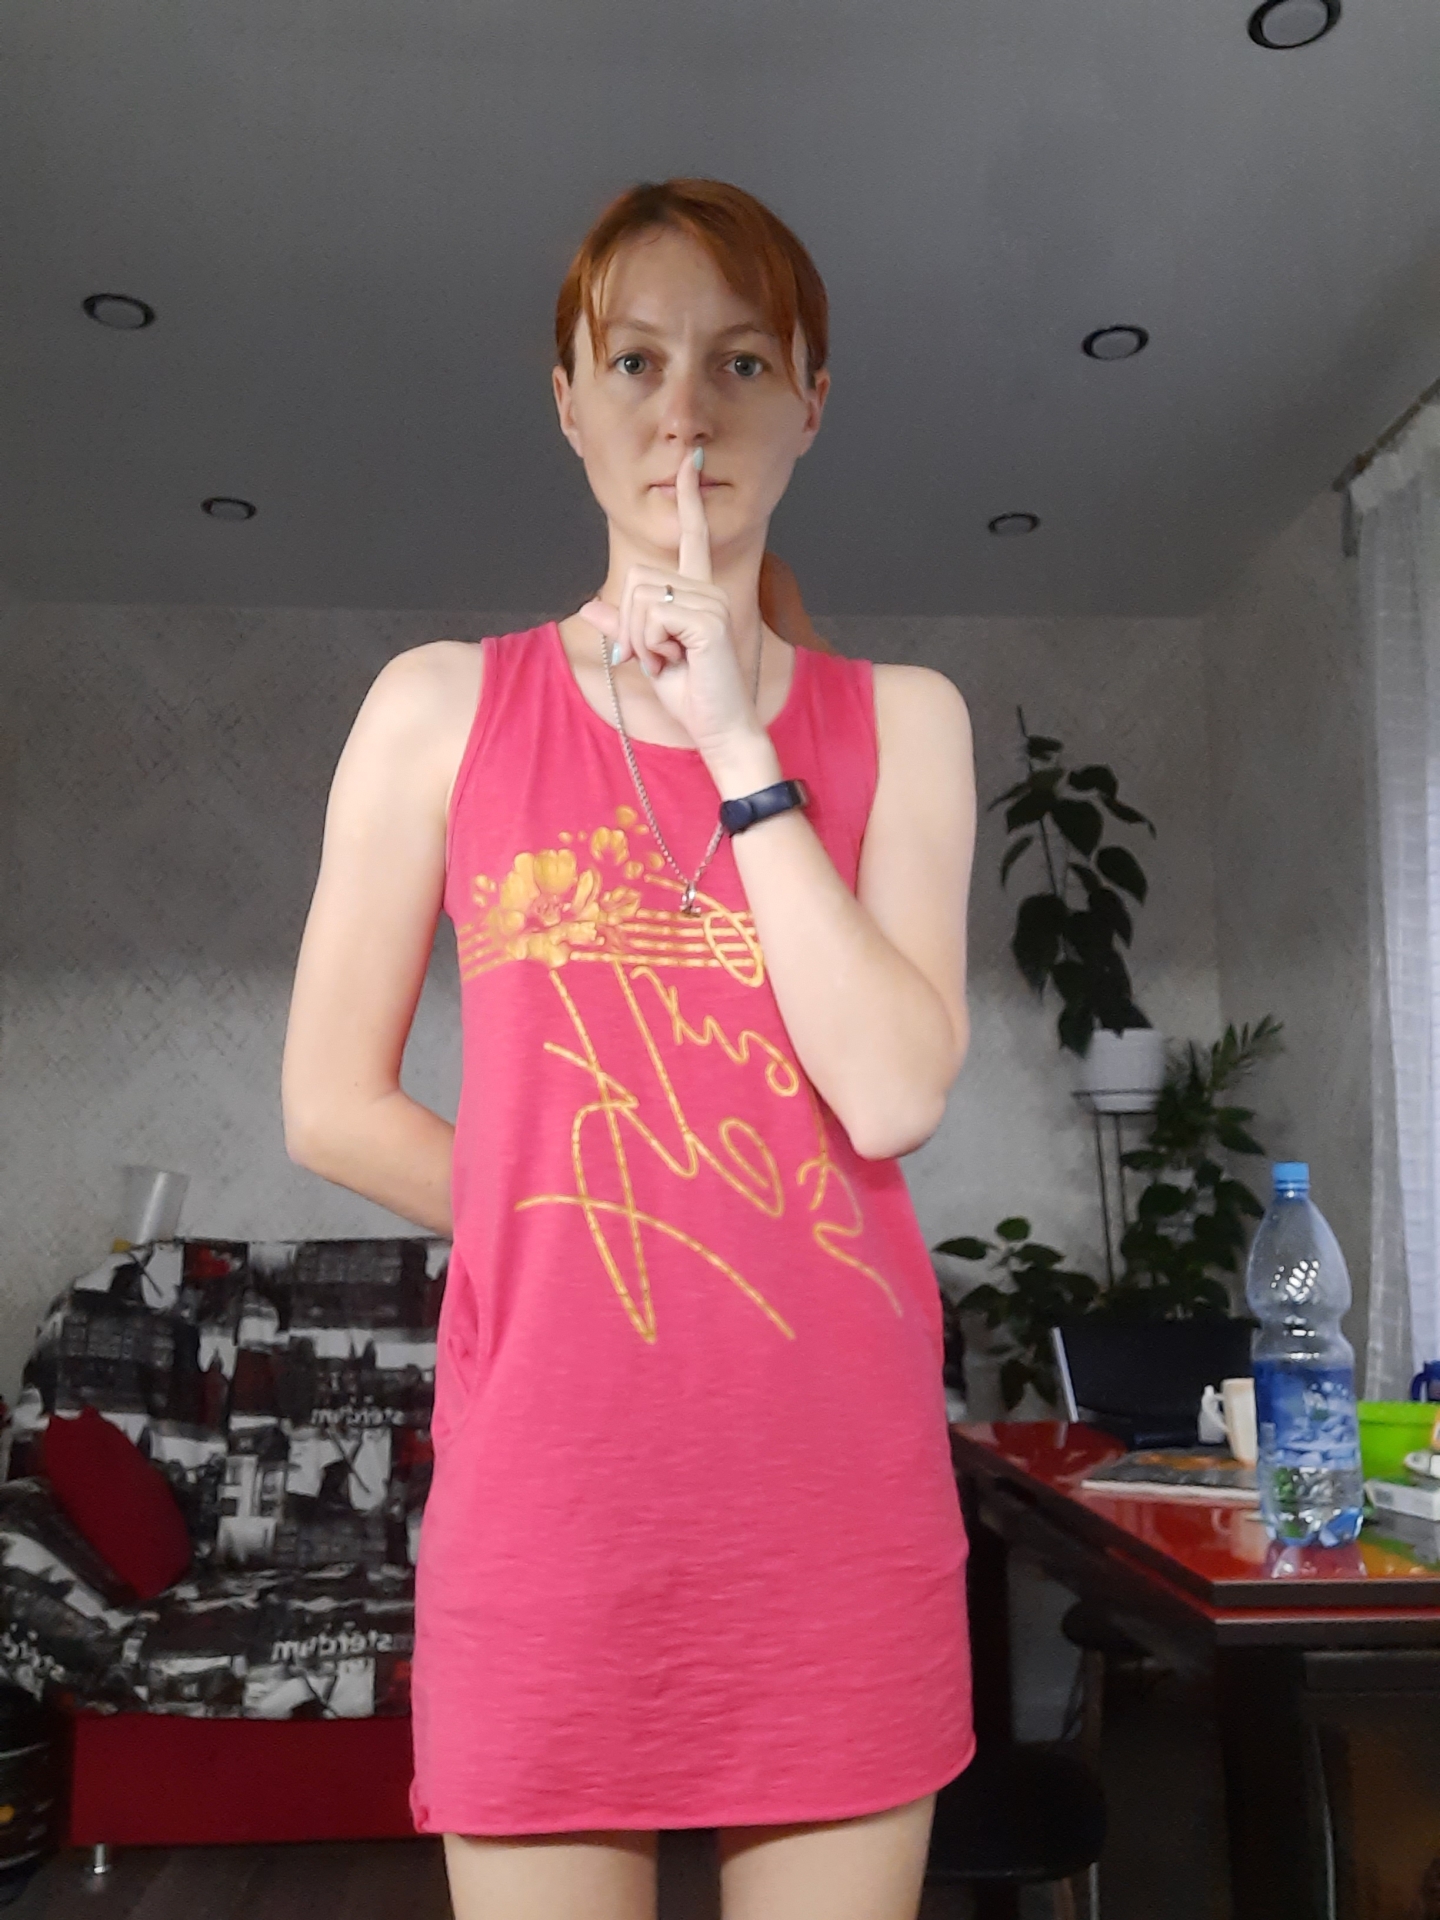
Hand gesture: mute